Eugenia (Lady of Quality)

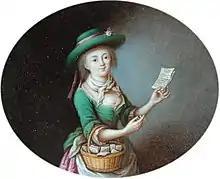
A girl holding pamphlets

Eugenia was the pseudonym used by an unknown English pamphleteer of the early 18th century. She became known for a social riposte entitled "The Female Advocate: Or, a plea for the just liberty of the tender sex, and particularly of married women. Being reflections on a late rude and disingenuous discourse, delivered by Mr. John Sprint, in a sermon at a wedding... at Sherburn... By a Lady of Quality" (London, 1700).